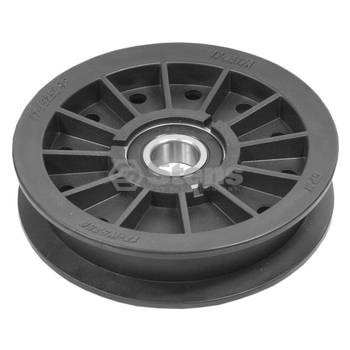
STENS 280-880.  Flat Idler / Exmark 109-4077 / ROTARY 12298
Flat Idler / Exmark 109-4077 Pack Size:1 Exmark 109-4077, Hustler 784827 NHC 276-9480, Rotary 12298 Exmark Quest; Hustler Fas Track and Mini Fas Track Idler E: N/A ", Idler F: N/A ", Idler H: N/A ", Idler K: 3/4 ", Idler V: 1 1/16 ", ID: 11/16 ", Material: Plastic, For explanation of letters please refer to the drawing by clicking on More Info, Idler C: 11/16 ", OD: 4 5/8 ", Idler B: 3 7/8 ", Height: 1 1/16 ", Idler A: 4 5/8 "
Brand: STENS
Category: Home & Garden > Lawn & Garden > Outdoor Power Equipment Accessories > Lawn Mower Accessories > Lawn Mower Pulleys & Idlers > Lawn Mower Idles